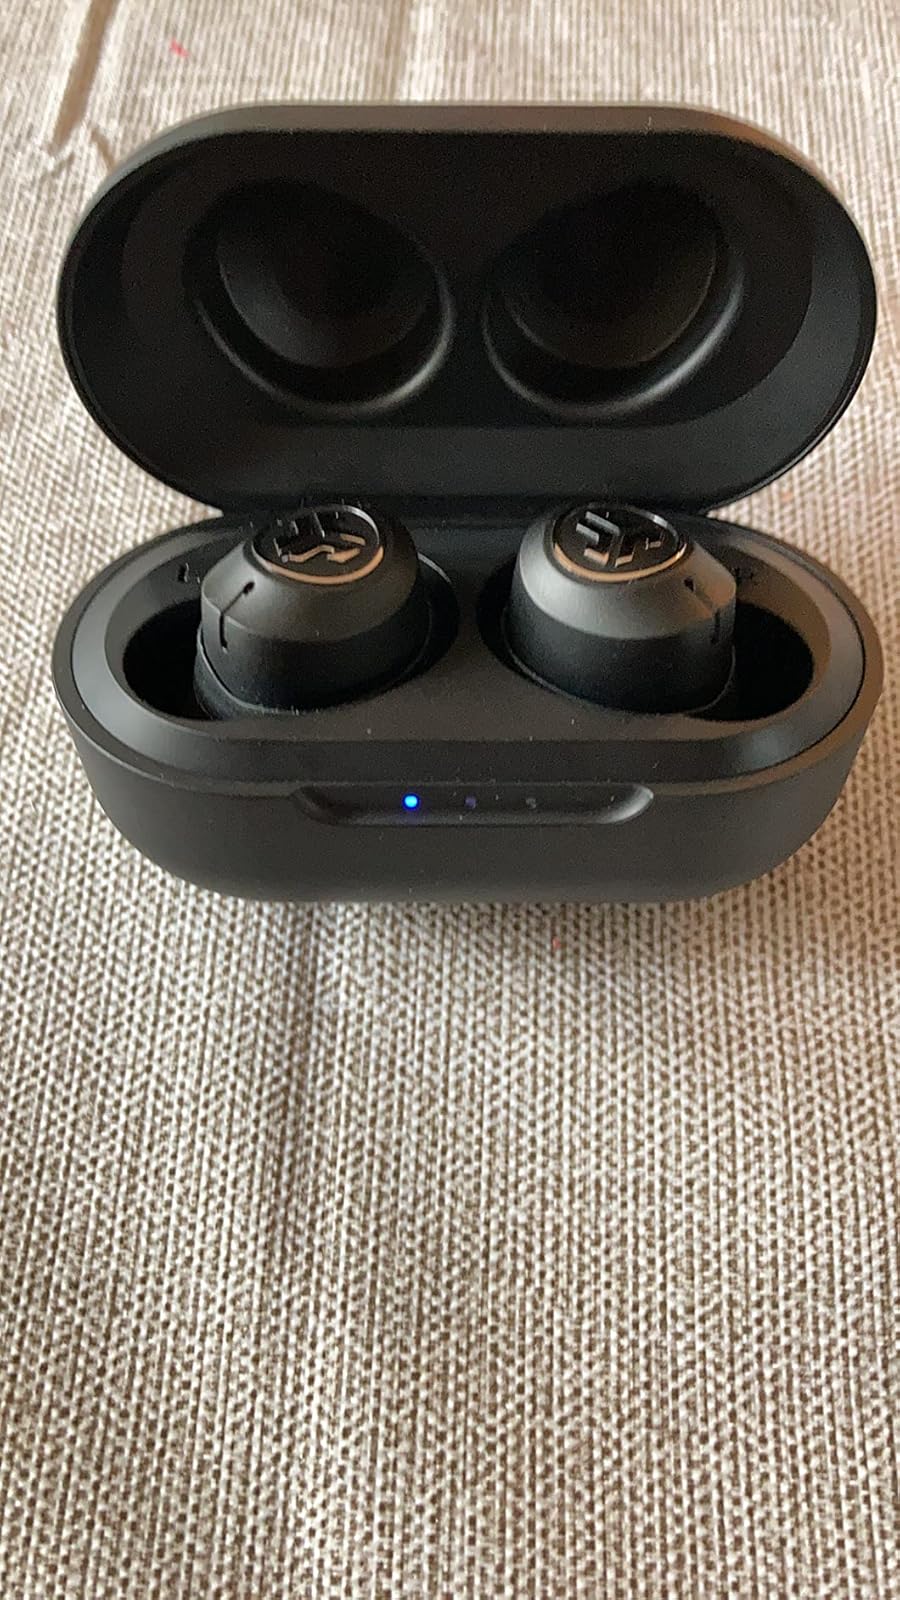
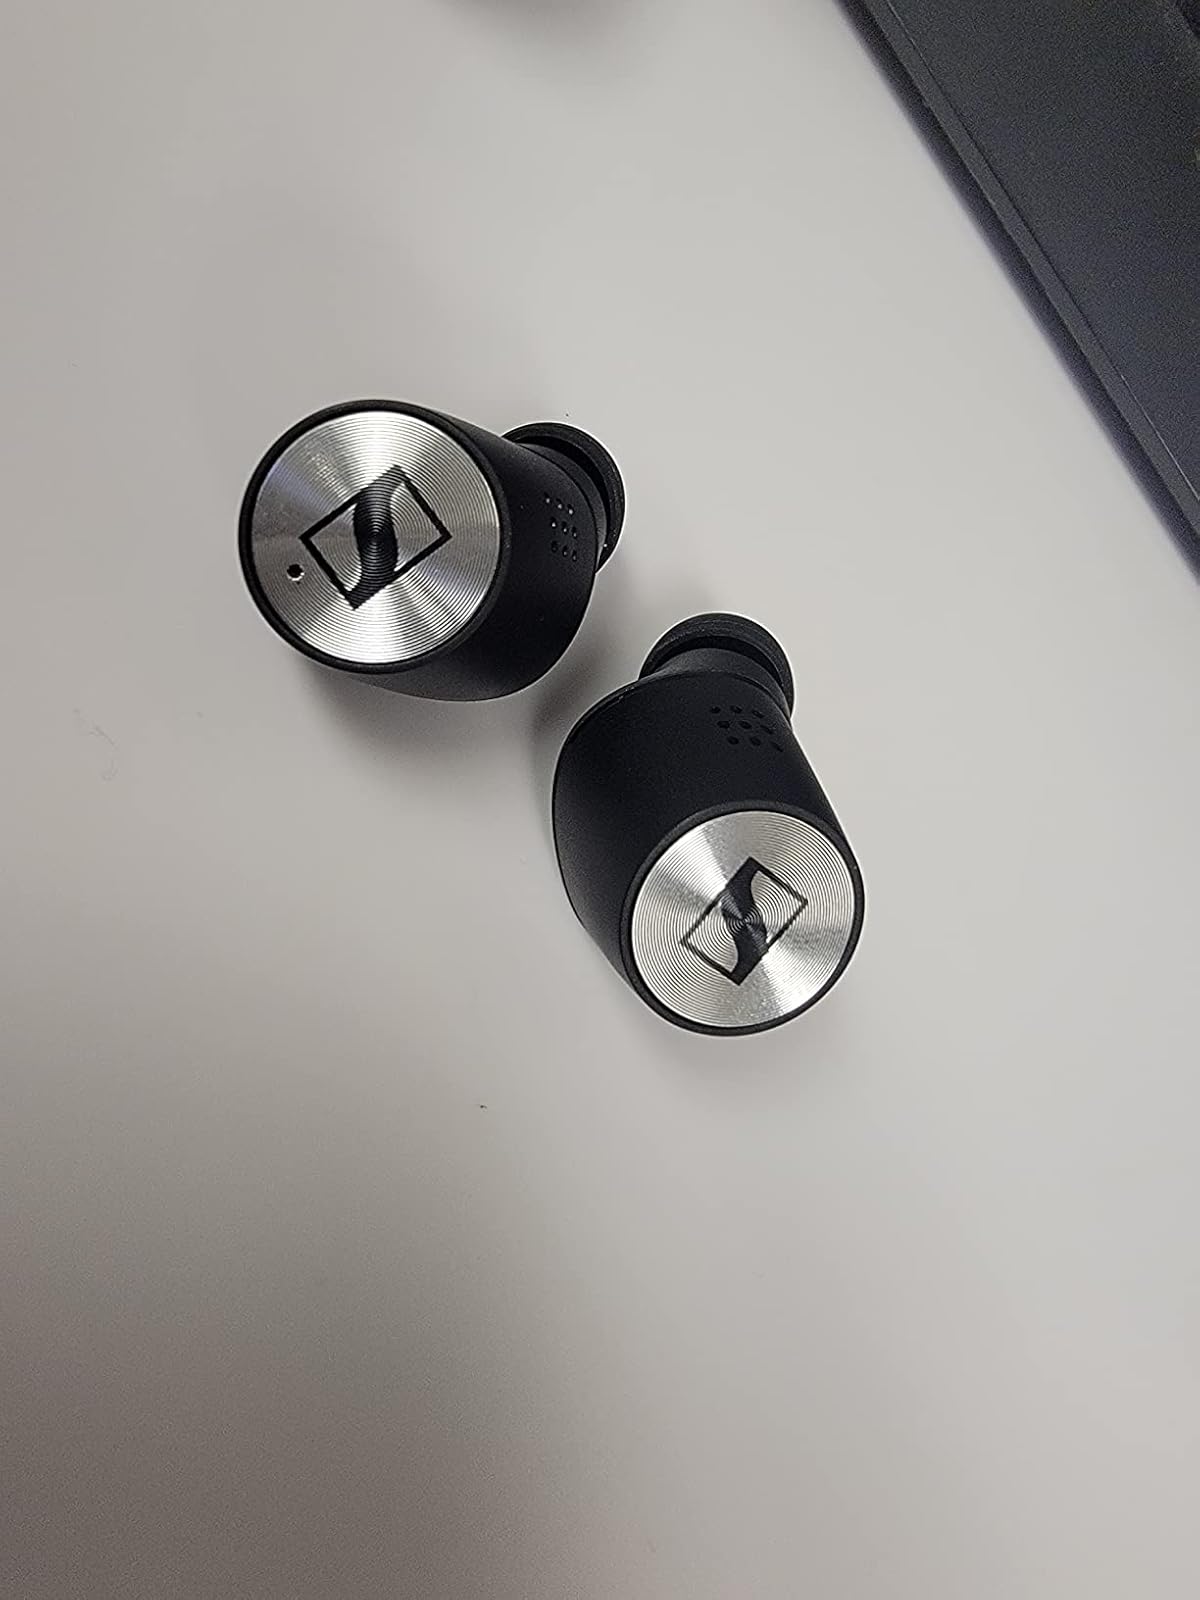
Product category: earbuds
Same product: no